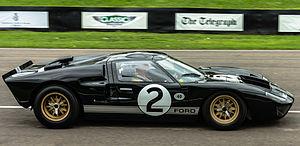
Les 24 Heures du Mans 1966 sont la 34ᵉ édition de l'épreuve et se déroulent les 18 et 19 juin 1966 sur le circuit de la Sarthe.